Lasiopetalum schulzenii

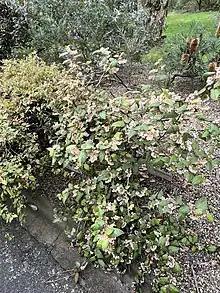
Habit

Lasiopetalum schulzenii, commonly known as drooping velvet-bush, is a species of flowering plant in the family Malvaceae and is endemic to southern continental Australia. It is a shrub with heart-shaped leaves and small groups of hairy white and reddish-brown flowers.